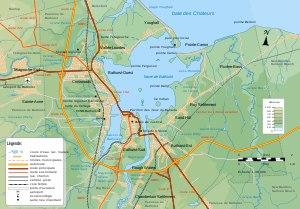
Bathurst est une cité de 11 897 habitants à l'embouchure de la rivière Népisiguit dans la baie des Chaleurs. Elle est le chef-lieu et la principale ville du comté de Gloucester, au nord-est de la province du Nouveau-Brunswick au Canada. Étant la seule grande ville du Nord-Est, Bathurst offre une gamme de services digne des villes de plus grande importance. Hôpitaux, salles de spectacles, musées, écoles, centres commerciaux et hôtellerie sont parmi les services de la ville de Bathurst. Bien que l'économie de la région ait été durement touchée ces derniers temps par des fermetures d'entreprises, telle que la Smurfit-Stone, et la fermeture de la mine Brunswick au sud de la ville, la région tient le coup et fait preuve d'initiative pour diversifier l'économie.